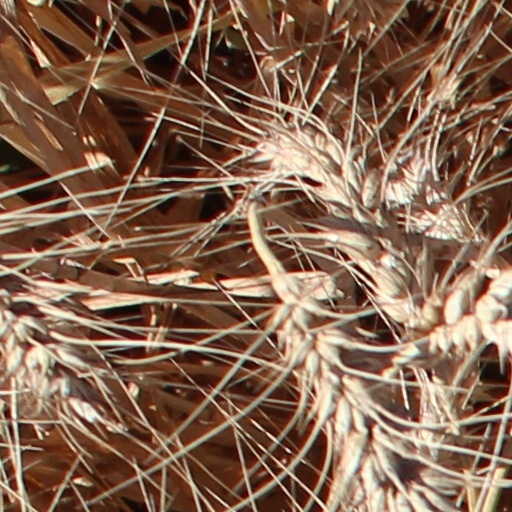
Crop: wheat